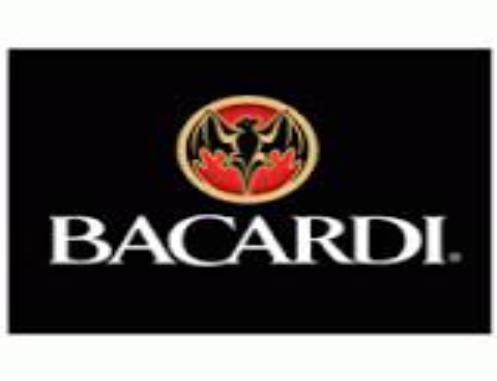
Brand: Bacardi
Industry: Food